Ford Bantam

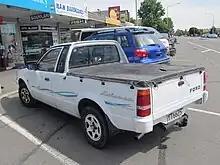
Ford Bantam, second generation (rear view)

Within the South African market, the Bantam was also available as the Mazda Rustler.